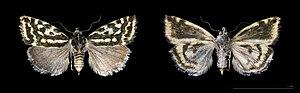
Arlequinette jaune, ♂ - Deux vues du même spécimen Localité: Lasparets, Sainte-Croix-Volvestre, Ariège, France Muséum de Toulouse
L’Arlequinette jaune est une espèce de lépidoptères de la famille des Noctuidae.